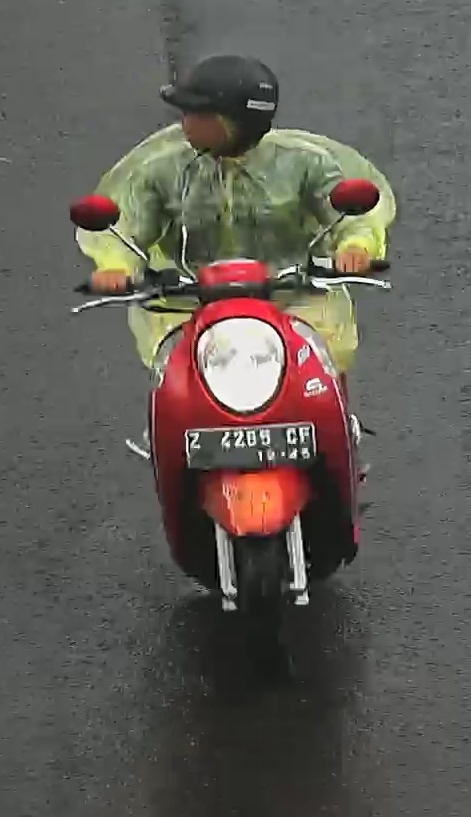
person-with-helmet: 1
person-without-helmet: 0